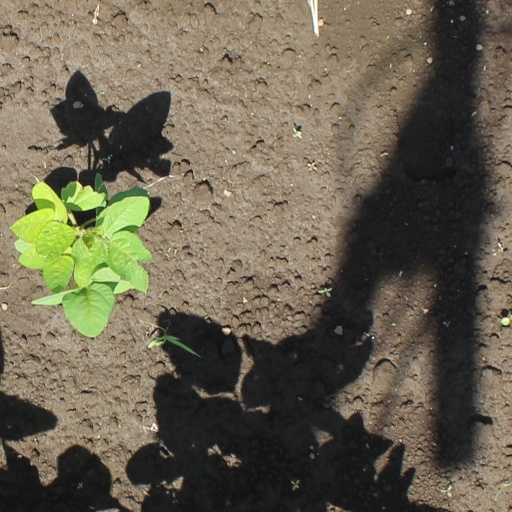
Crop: soybean